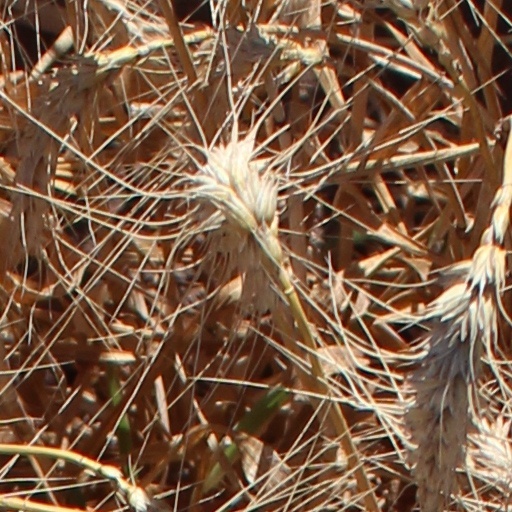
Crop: wheat